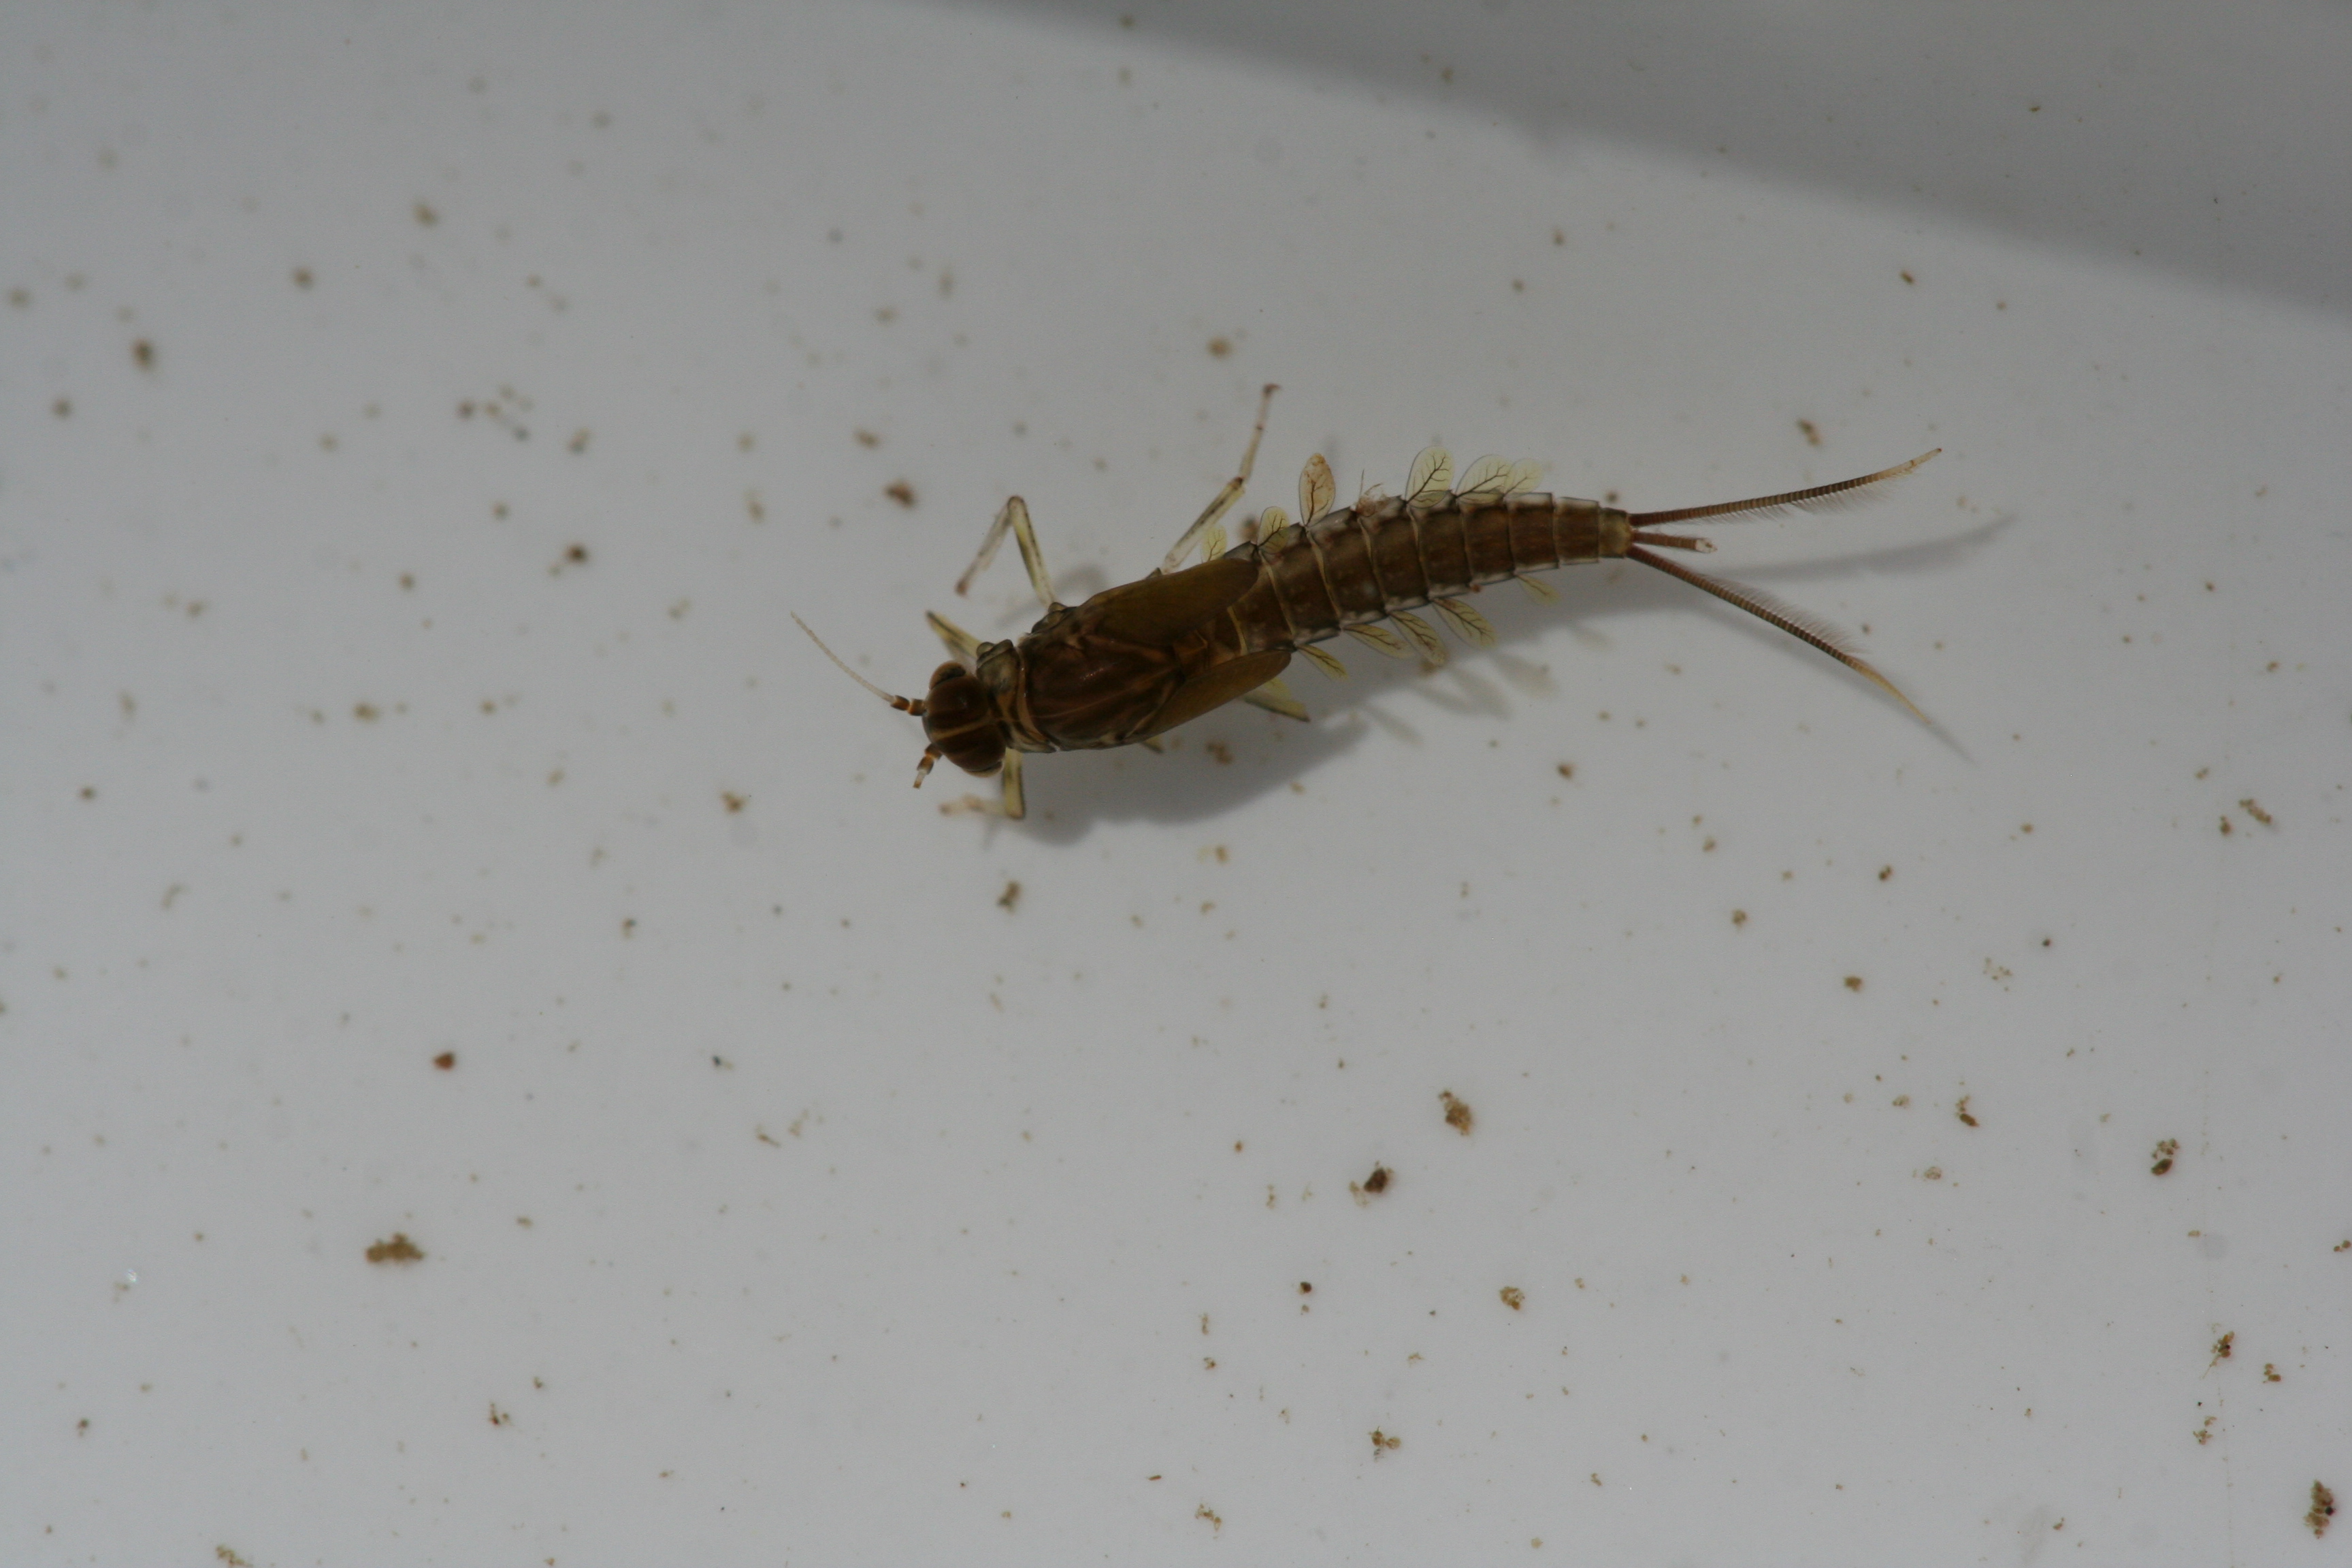
Macroinvertebrate group: minnow_mayflies